Deep brain stimulation

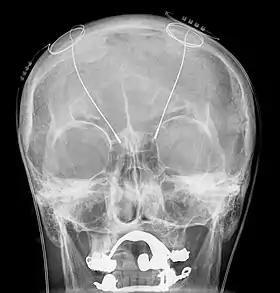
DBS-probes shown in X-ray of the skull (white areas around maxilla and mandible represent metal dentures and are unrelated to DBS devices)

Deep brain stimulation (DBS) is a type of neurostimulation therapy in which an implantable pulse generator is surgically implanted below the skin of the chest and connected by leads to the brain to deliver controlled electrical impulses. These charges therapeutically disrupt and promote dysfunctional nervous system circuits bidirectionally in both ante- and retrograde directions. Though first developed for Parkinsonian tremor, the technology has since been adapted to a wide variety of chronic neurologic disorders.